Delitto a Porta Romana

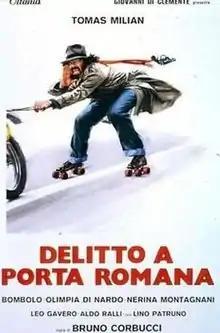

Delitto a Porta Romana ("Crime at Porta Romana") is a 1980 Italian "poliziottesco"-comedy film directed by Bruno Corbucci. It is the seventh chapter in the Nico Giraldi film series starred by Tomas Milian.